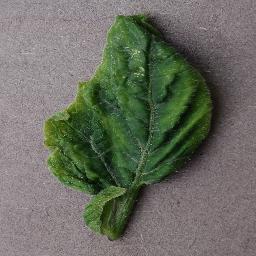
Label: Tomato___Tomato_Yellow_Leaf_Curl_Virus